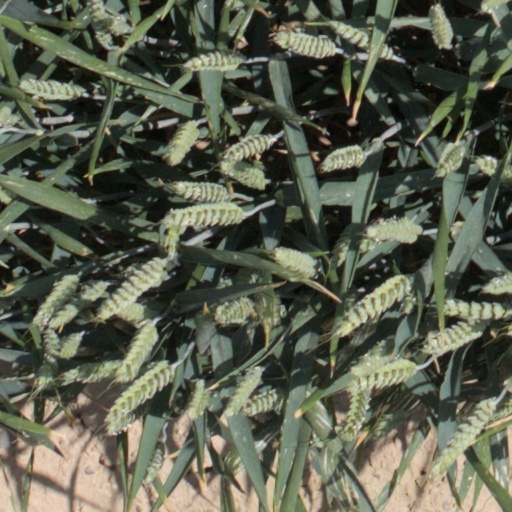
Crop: wheat